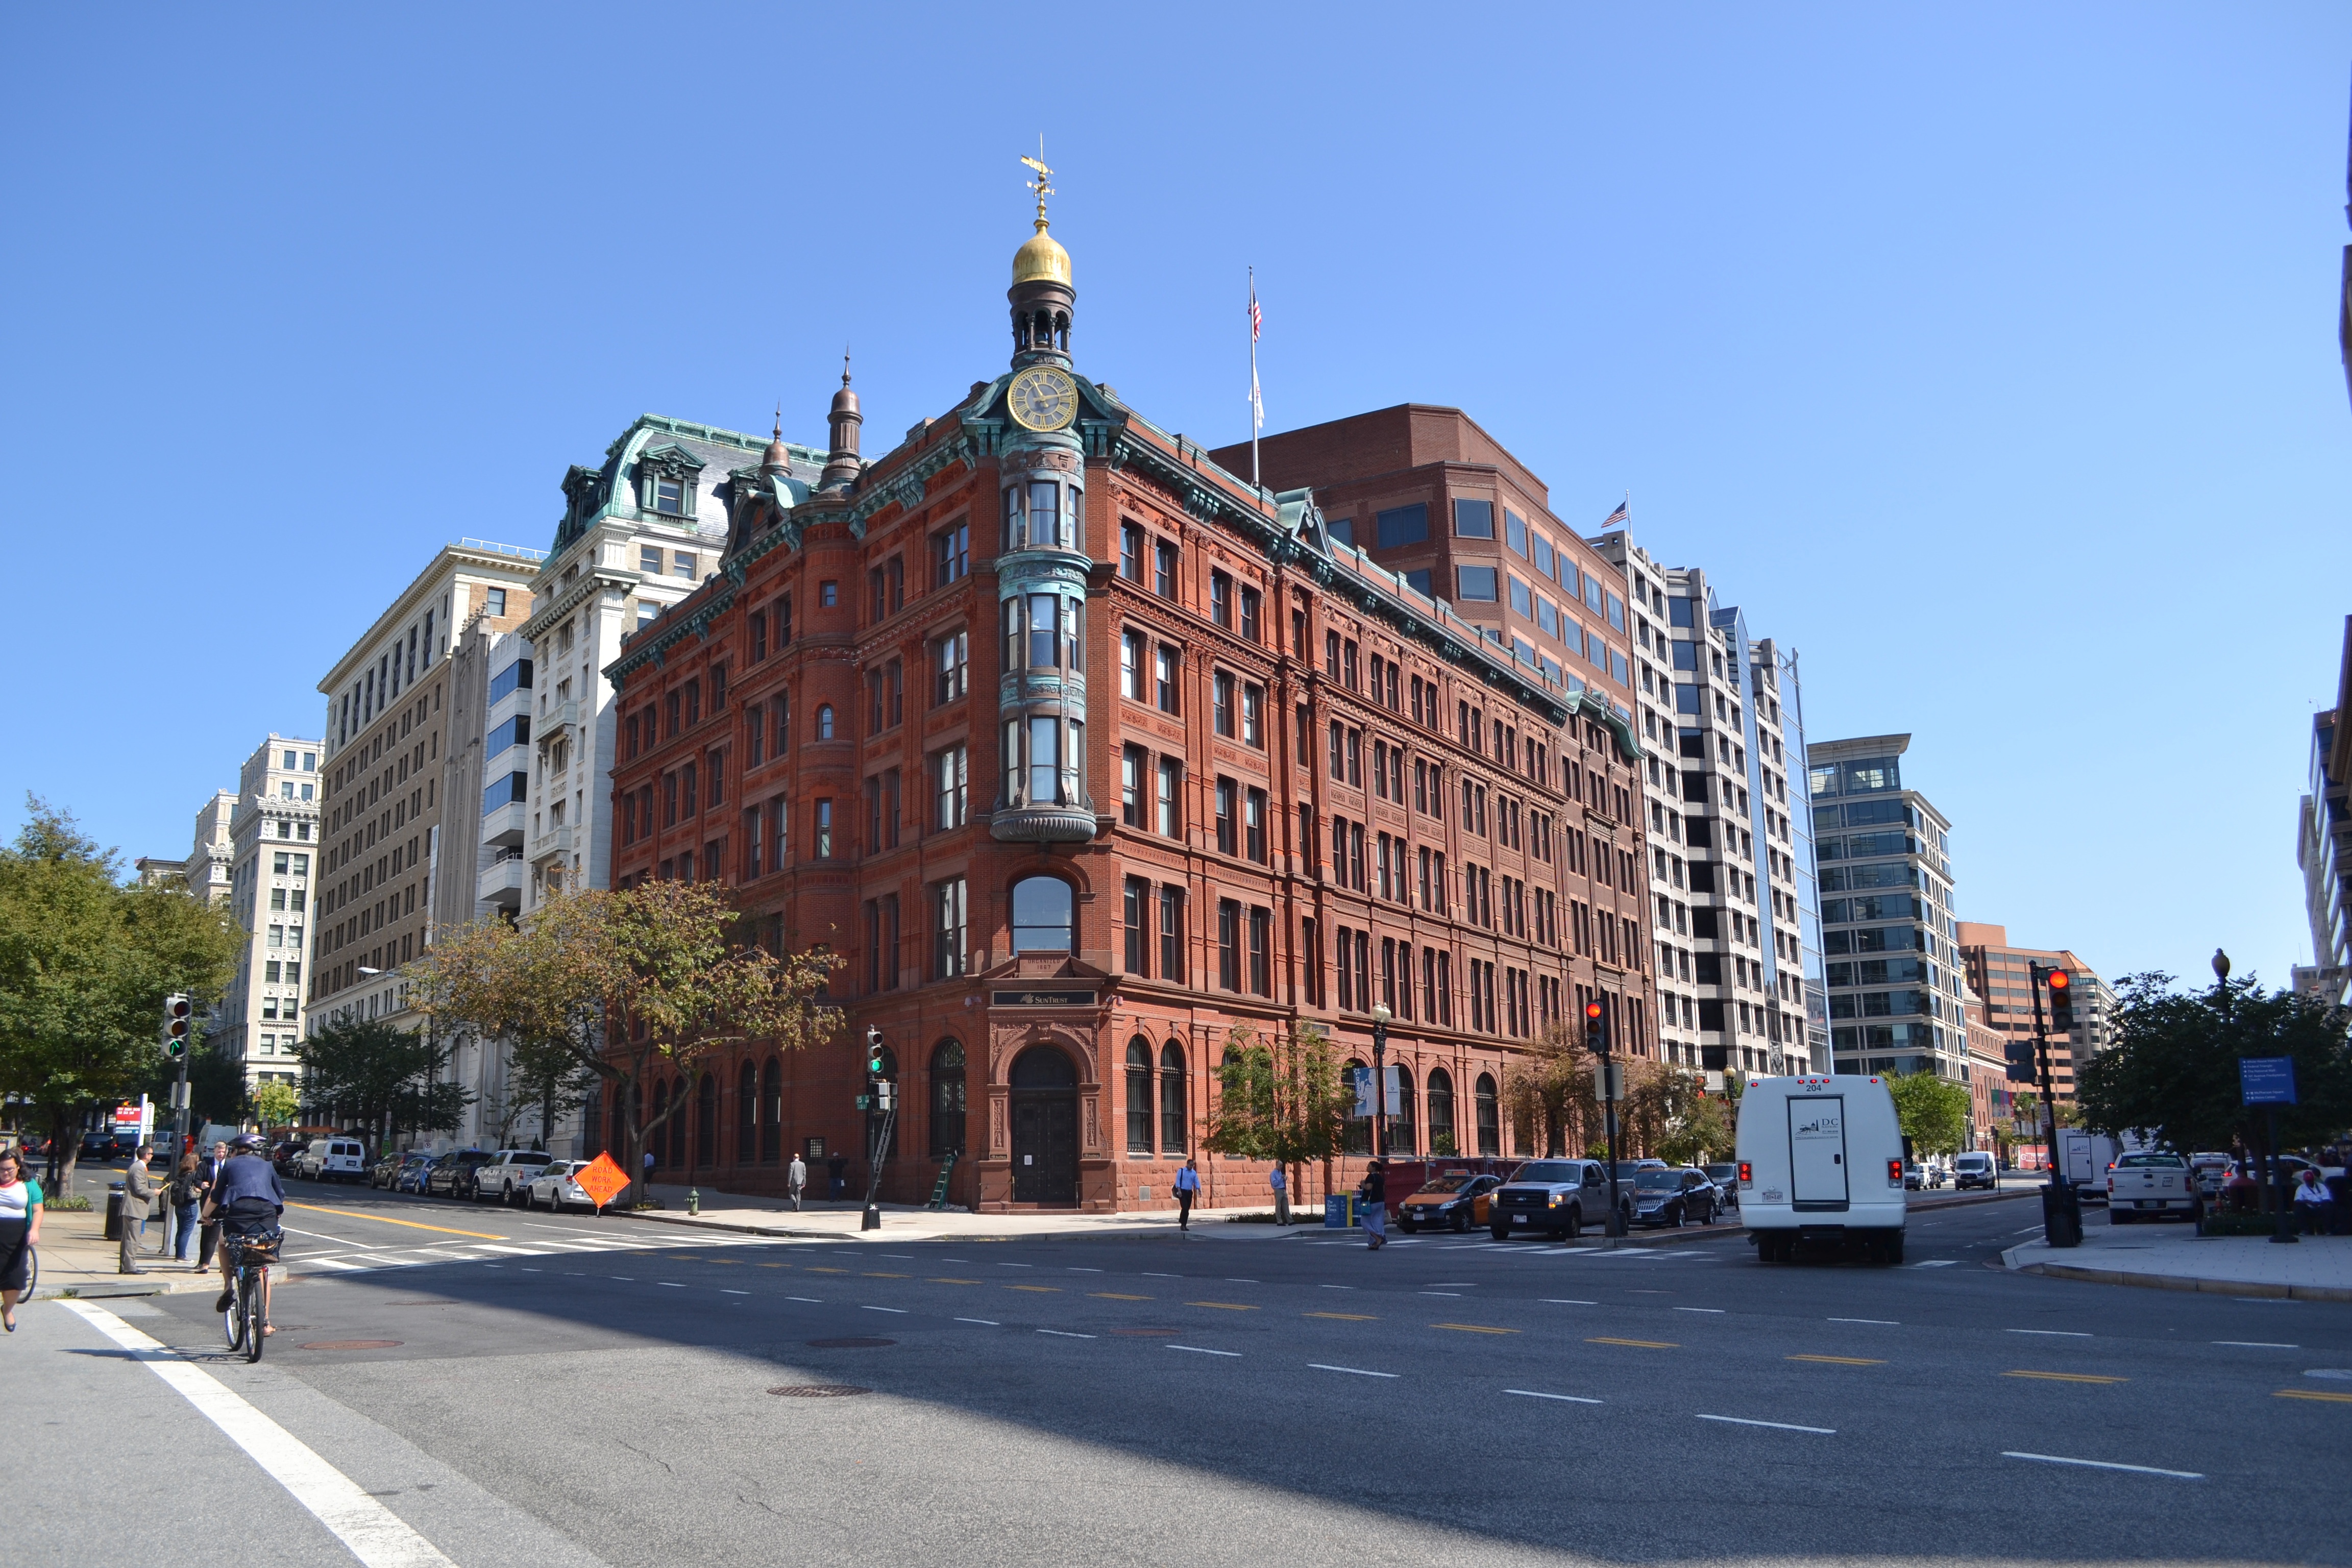
architecture, road, street, town, city, cityscape, downtown, plaza, landmark, facade, tower block, infrastructure, town square, neighbourhood, urban area, residential area, human settlement, metropolitan area